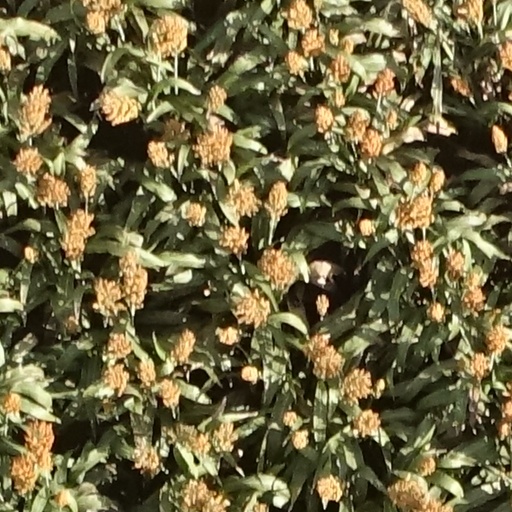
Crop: sorghum